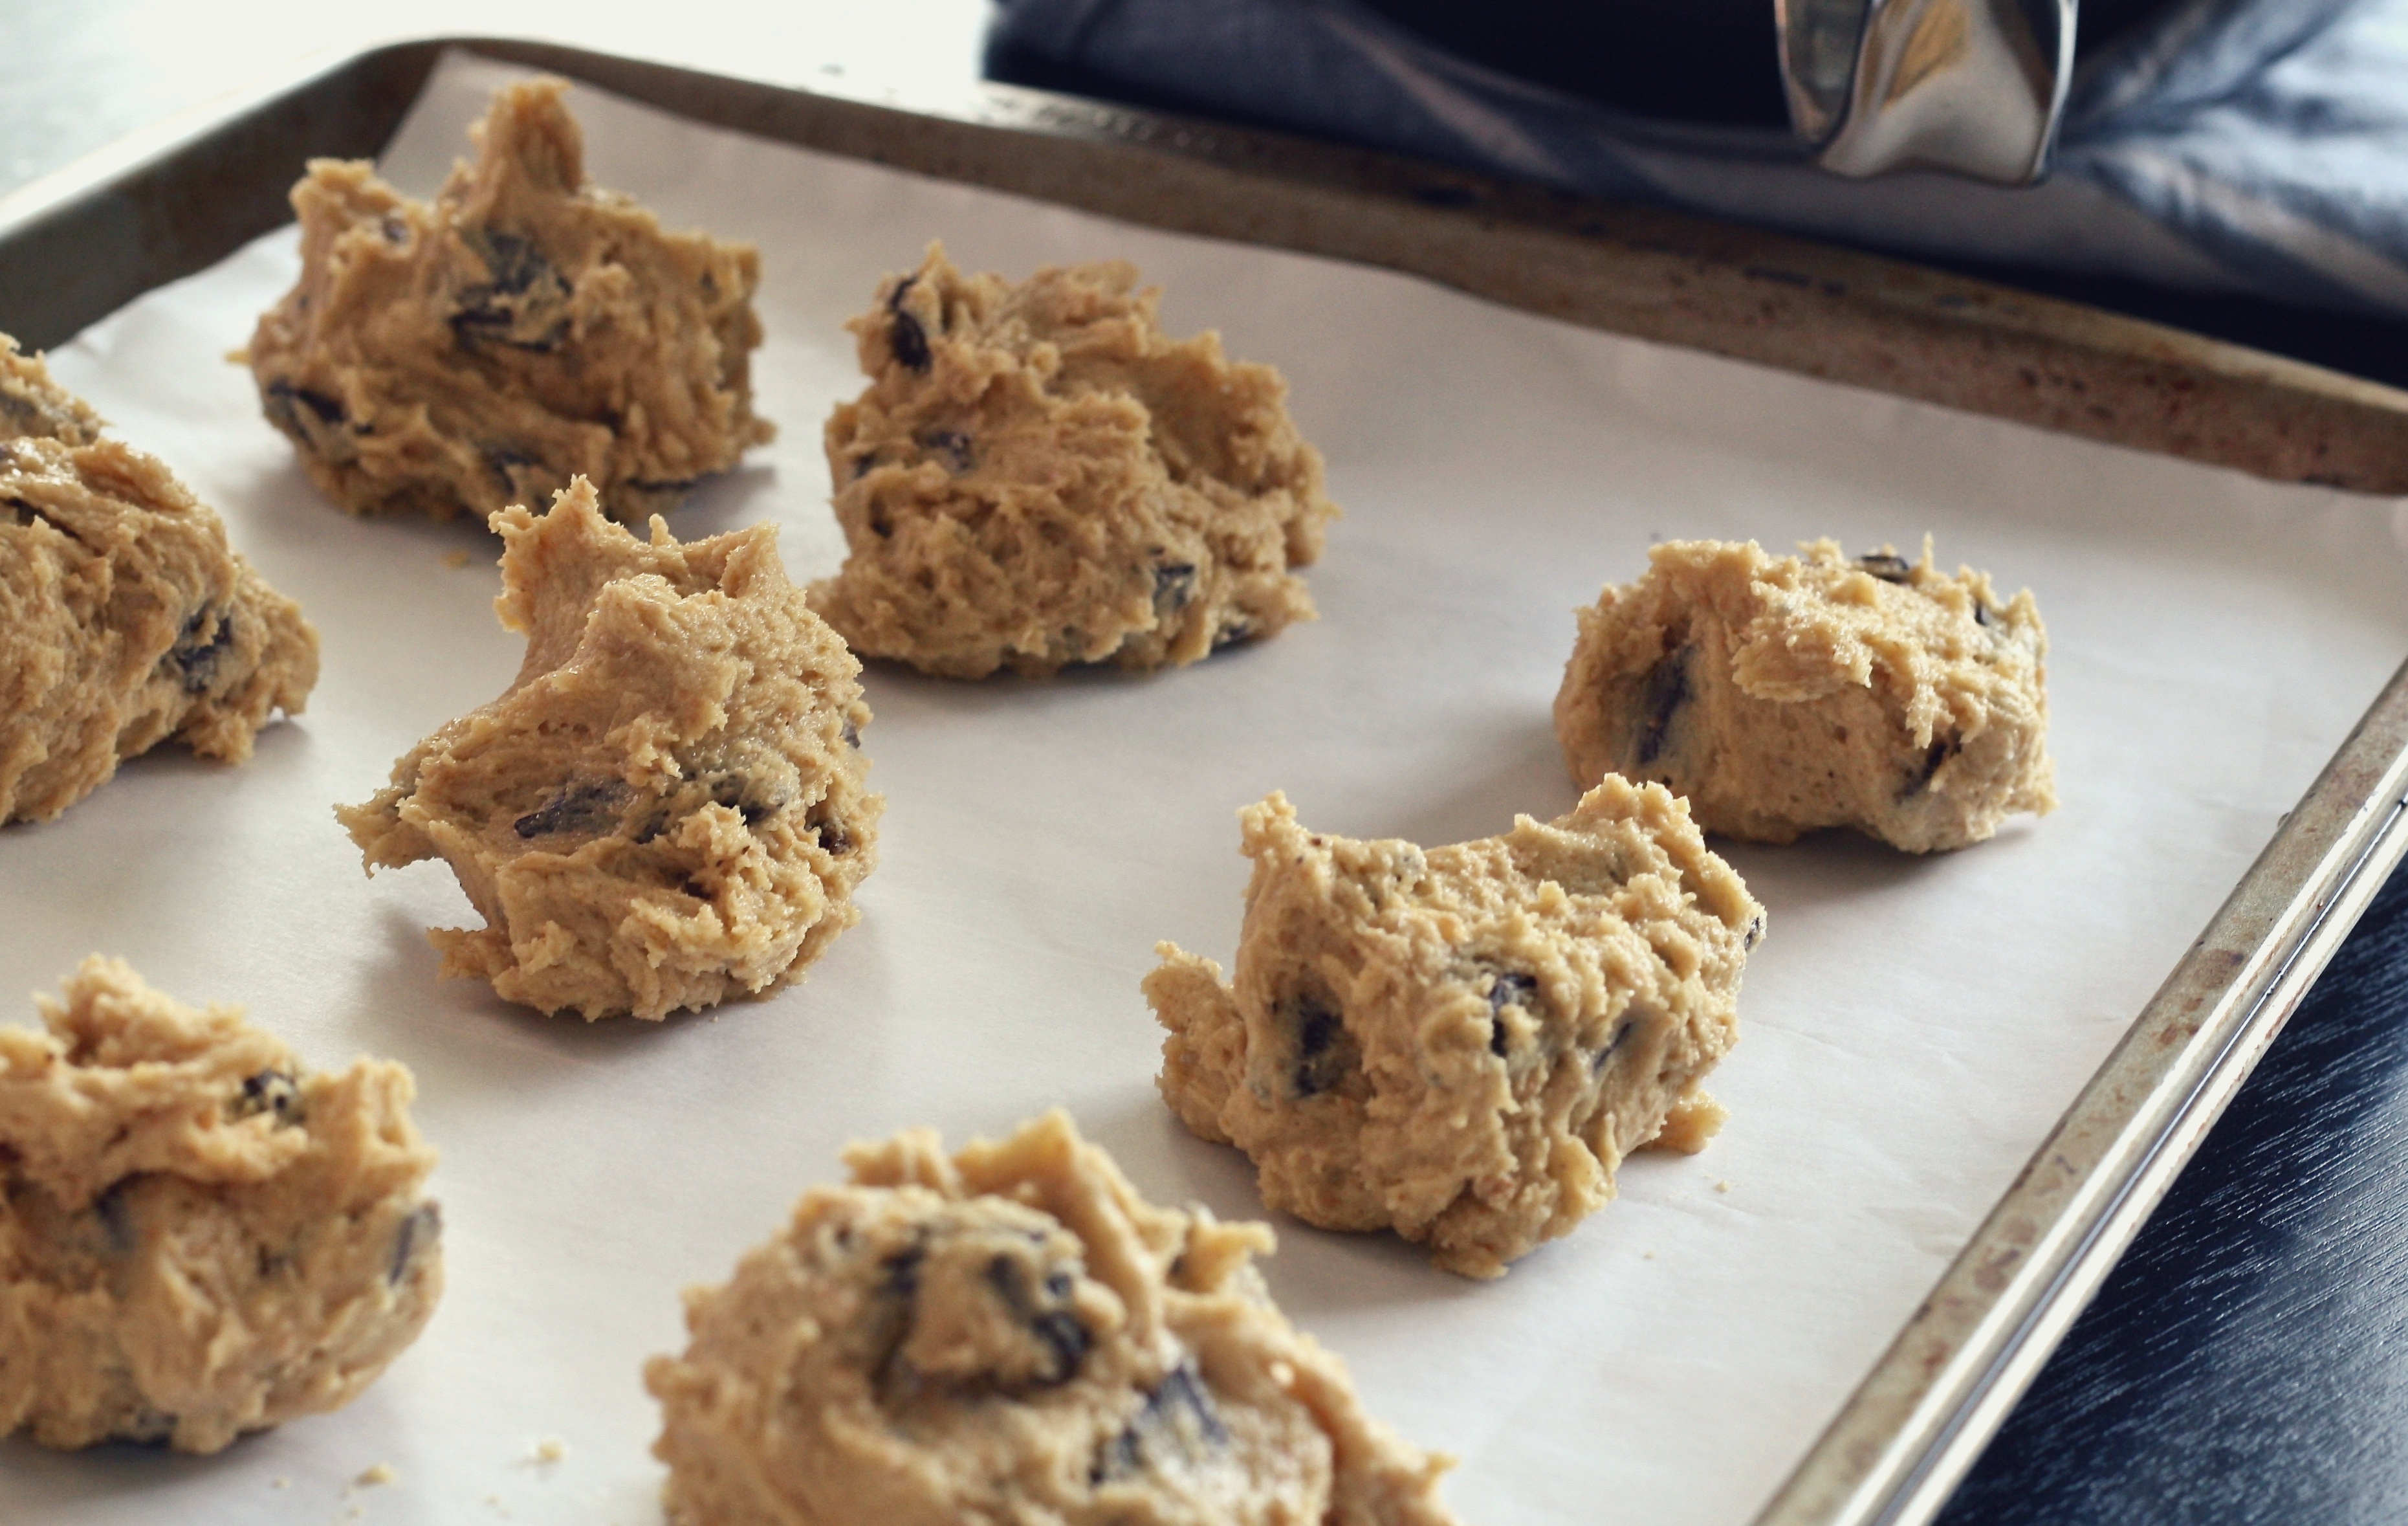
sweet, home, dish, meal, food, cooking, produce, kitchen, breakfast, baking, cookie, dessert, homemade, dough, chocolate chip, bake, coconut, raw, treat, scone, baked goods, parchment paper, preparing, cookie dough, cookie sheet, snack food, cookies and crackers, fried food